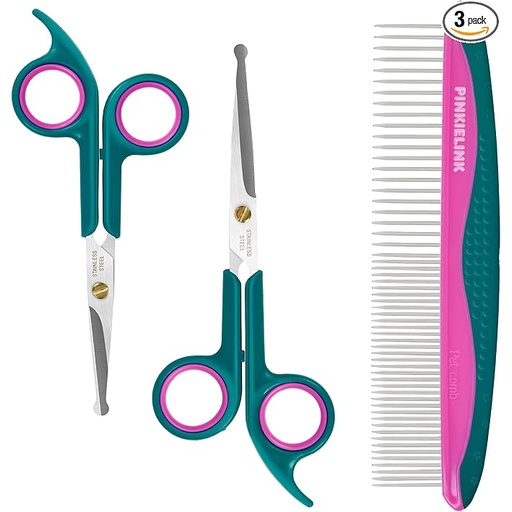
Pet Grooming Scissors Kit, Dog Grooming Shears with Stainless Steel Rounded Tip Blades for Safe Fur Trimming for Dog, Cat, Includes Pet Comb (Set of 3)
About This COMPLETE GROOMING KIT: This grooming set includes two pairs of scissors in different sizes, perfect for trimming hair across all areas of your pet's body. It also features a grooming comb with an ergonomic, non-slip handle, making it safer and easier to use compared to standard grooming tools. SAFETY FIRST: We recognize that pets can be unpredictable, and accidents may occur during grooming. Our scissors are designed with rounded tips to minimize the risk of painful pokes, ensuring your pet remains comfortable and secure throughout the grooming process. ULTIMATE COMFORT: Achieve a customized fit with our dog grooming scissors, featuring removable ring cushions for the perfect grip. The finger rest enhances control and provides an ergonomic fit, making extended grooming sessions easier on your hands. PROFESSIONAL QUALITY: Made from high-quality stainless steel, our scissors are equipped with sharp, rust-resistant blades. They are easy to clean and built to last, adding a professional touch to your pet grooming routine. GIFT WITH CONFIDENCE: This set makes a thoughtful gift for your furry friend or a pet-loving companion. At PINKIELINK, customer satisfaction is our top priority. We offer quality assurance and lifetime customer service. If you're not satisfied with our products or services, simply contact us for a refund or replacement - no need to return the grooming set. Overview Color : Green 3 in 1 Material : Plastic, Rubber, Stainless Steel Brand : PINKIELINK Blade Material : Stainless Steel Style : Contemporary
Brand: PINKIELINK
Category: Animals & Pet Supplies > Pet Supplies > Pet Grooming Supplies > Pet Hair Clippers & Trimmers > Shears & Scissors